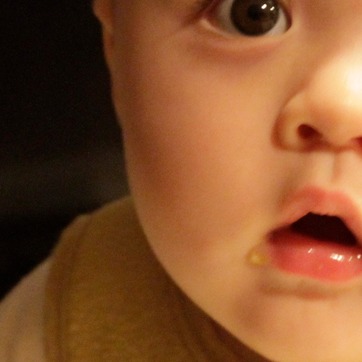
Material: skin